Sicilian Parliament

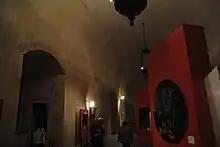
"Sala dei Parlamenti" (Parliament Hall) in Castello Ursino, Catania. It was the seat of the Sicilian Parliament during most of the 15th century.

The Sicilian Parliament is arguably one of the oldest parliaments in the world and the first legislature in the modern sense.